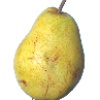
Label: Pear Monster 1